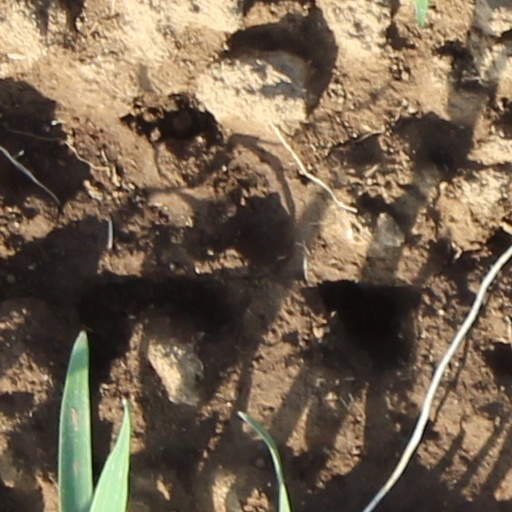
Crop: wheat